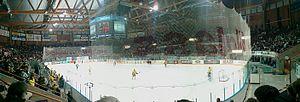
Les épreuves de patinage de vitesse sur piste courte aux Jeux olympiques de 1994 se sont déroulées du 22 au 26 février 1994 à l'amphithéâtre olympique de Hamar, en Norvège.